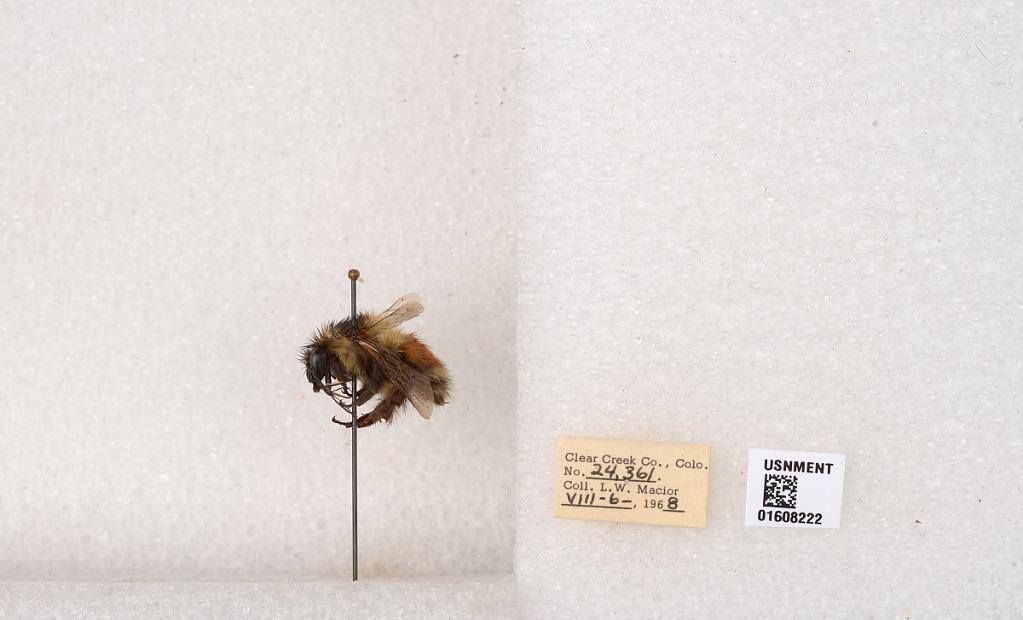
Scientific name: Bombus (Pyrobombus) sylvicola Kirby
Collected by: L. Macior
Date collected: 1968-8-6
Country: United States
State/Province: Colorado
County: Clear Creek
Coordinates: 39.6891, -105.644